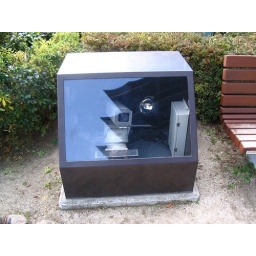
To prevent vandalism at historic parks they have these cameras in metal boxes facing various statues, building etc.